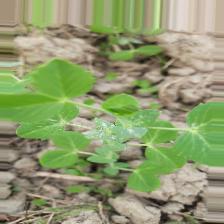
Label: Powdery Mildew